Dreamland (The X-Files)

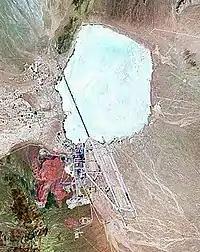

Garry Shandling was initially sought out to play the part of Fletcher. However, he was unavailable because he was filming the movie "Town and Country;" he would later appear in the seventh season episode "Hollywood A.D.", playing a fictional version of himself. The production staff began looking for a replacement, going through, as the show's casting director Rick Millikan put it, "lists and lists" of potential actors. Vince Gilligan noted, however, that McKean was "at the top of our list from the beginning". McKean was very happy to play the part, although he did specifically ask the writers not to kill off his character.